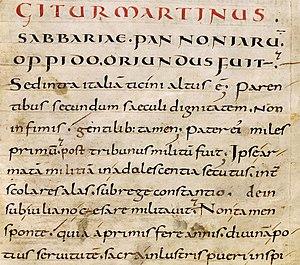
L’hagiographie est l'écriture de la vie et / ou de l'œuvre des saints. Pour un texte particulier, on ne parle que rarement d'« une hagiographie », mais plutôt d'un texte hagiographique ou tout simplement d'une vie de saint. Le texte hagiographique étant destiné à être lu, soit lors de la prière Chrétienne de la nuit soit en public dans le cadre de la prédication, on lui donne souvent le nom de légende. Le glissement de sens opéré durant le XVIᵉ siècle au terme légende qui désigne alors un « récit à caractère merveilleux où les faits historiques sont transformés par l'imagination populaire ou par l'invention poétique » résulte de la nécessité devant laquelle se sont trouvés beaucoup d'hagiographes médiévaux de fournir la matière destinée à alimenter le culte de saints personnages dont ils ignoraient à peu près tout.
L’ancienne abbaye royale Saint-Pierre de Corbie était un monastère de moines bénédictins situé à Corbie, dans le département de la Somme, à une quinzaine de kilomètres à l'est d'Amiens.
La renaissance carolingienne est une période de renouveau de la culture et des études en Occident sous les empereurs carolingiens, aux VIIIᵉ et IXᵉ siècles. Sous Charlemagne, Louis le Pieux et Charles le Chauve principalement, des progrès sensibles sont effectués dans le monde des écoles chrétiennes, tandis que la cour attire des lettrés influents, dont Alcuin, Éginhard, Raban Maur, Dungal ou Jean Scot Érigène.
Dans le christianisme, une vita est un livre dans lequel sont relatés la vie et les miracles d'un saint. Les historiens parlent également de récit hagiographique recueilli dans les légendiers sous une multiplicité de termes possibles, uita, passio, martyrium, confessio, conuersio.
L'Empire carolingien est un royaume franc du haut Moyen Âge s'étendant sur l'Europe occidentale et centrale. Bâti par le premier souverain de la deuxième dynastie des rois de France, Pépin le Bref, c'est cependant son fils, Charlemagne, couronné empereur par le pape Léon III en 800, qui donne son nom à la dynastie des Carolingiens. La division de l'Empire franc entre les petits-fils de Charlemagne, à la suite de la mort de son fils, le roi Louis Iᵉʳ, dit le Débonnaire, ou Louis le Pieux, donne naissance à l'ouest à la Francie occidentale, à l'est à la Francie orientale, et à la Francie médiane au centre et au sud, dont le contrôle sera l'objet d'un siècle de luttes entre les Francies occidentale et orientale, et qui finira démembrée, sa moitié nord, la Lotharingie, se rattachant à la Francie orientale, qui deviendra au prochain changement dynastique le Saint-Empire romain germanique, et sa moitié sud ressuscitant le royaume d'Italie.